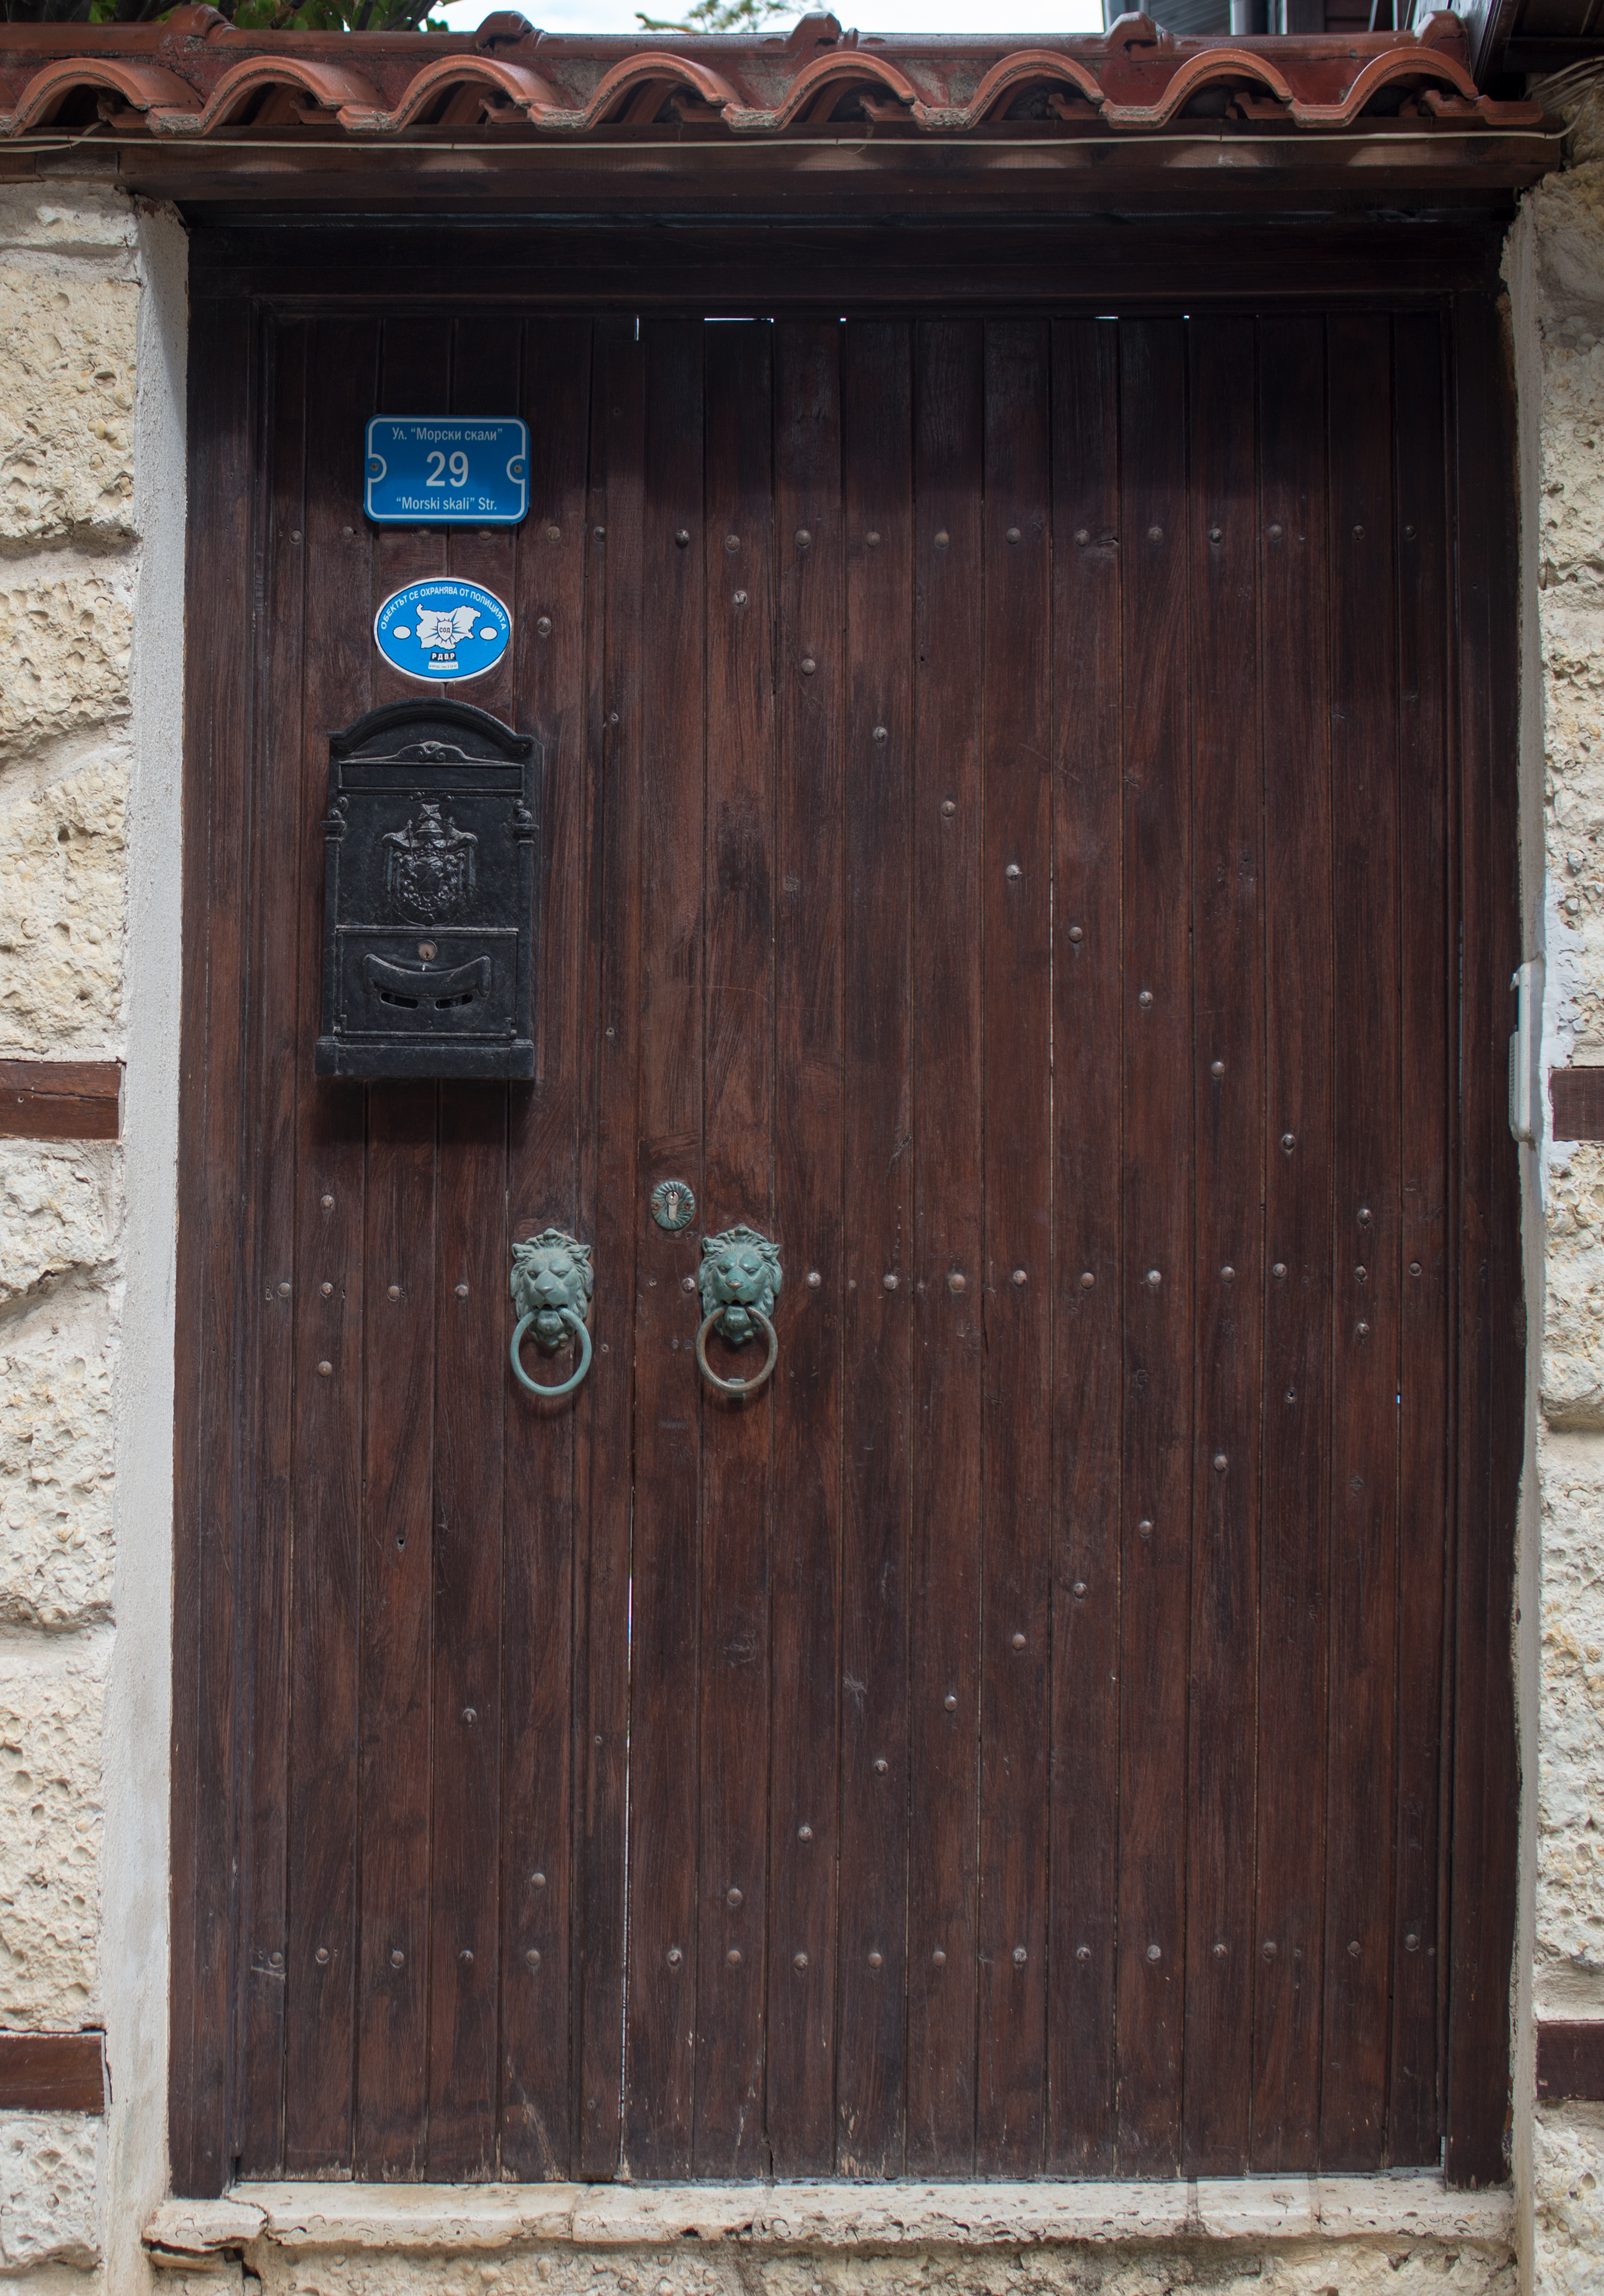
wood, window, shed, europe, nikon, gate, door, stall, outhouse, 28, nikkor, d800, nikond800, bulgaria, nikkor357028, 3570, sozopol, garage door, outdoor structure